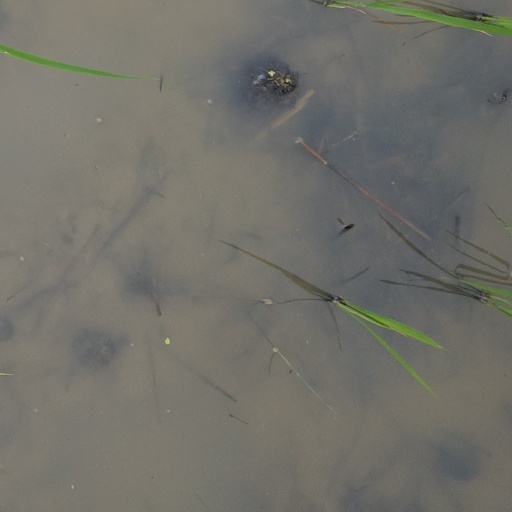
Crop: rice